Pat O'Brien (Irish politician)

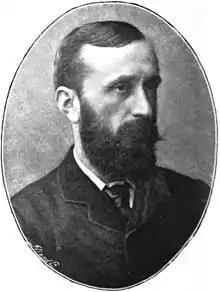
Pat O'Brien in 1895

The second son of James O’Brien of Tullamore, Co. Offaly, he never married. He trained as a mechanical and marine engineer but subsequently moved to Liverpool where he set up a business as a coal merchant. In his early days he was a Fenian and was imprisoned as such. After moving to England he became active in the Land League and in the Home Rule Confederation of Great Britain, and was again imprisoned in his capacity as secretary of the Commercial Branch of the Land League in Liverpool. He became known to Charles Stewart Parnell, who chose him as candidate for North Monaghan at a by-election in February 1886 after Timothy Healy, who had won the seat in 1885, elected to sit for South Londonderry. O’Brien was reluctant to stand but yielded to Parnell's instructions to be in Monaghan the following morning. He went to catch the steamer for Ireland without returning home for his coat, but borrowed one which was several sizes too large from a friend he met in the street. In this he appeared at the Party convention.